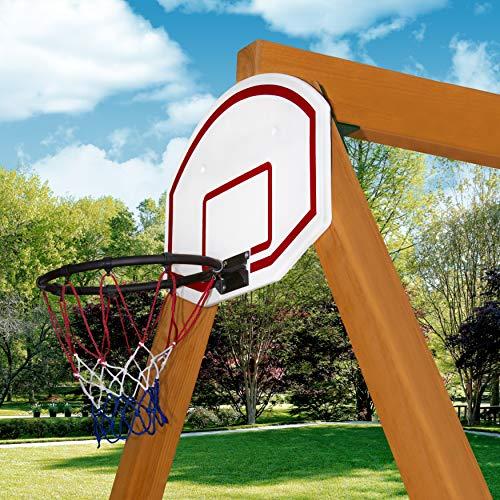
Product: Gorilla Playsets 07-0025 Basketball Hoop and Ball Kit for Playsets
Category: Toys & Games | Sports & Outdoor Play | Toy Sports | Toy Basketball
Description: Included with the basketball hoop is the backboard, ball, pump, needle, and all hardware needed for installation.
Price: $43.91
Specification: ProductDimensions:15x23.8x16inches|ItemWeight:4.95pounds|ShippingWeight:4.95pounds(Viewshippingratesandpolicies)|ASIN:B00KJVOP9M|Itemmodelnumber:07-0025|Manufacturerrecommendedage:36months-11years